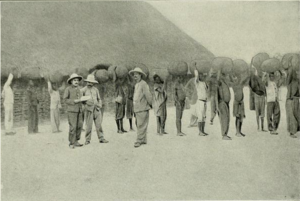
Bangassou est une ville du sud-est de la République centrafricaine, chef-lieu de la préfecture du Mbomou, elle est située sur la rive droite de la rivière Mbomou.